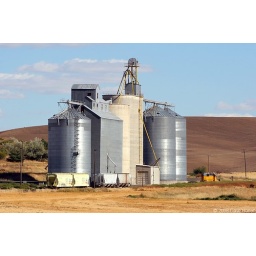
On a quiet sunday in the Palouse, a handful of cars spotted at the elevator in Thera await loading.